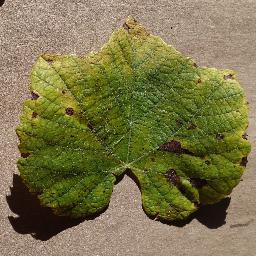
Label: Grape___Leaf_blight_(Isariopsis_Leaf_Spot)